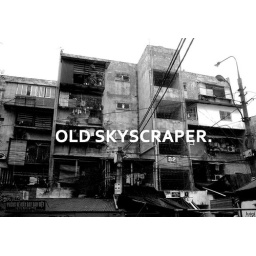
Old building in a black n white theme. Bring me to the past.